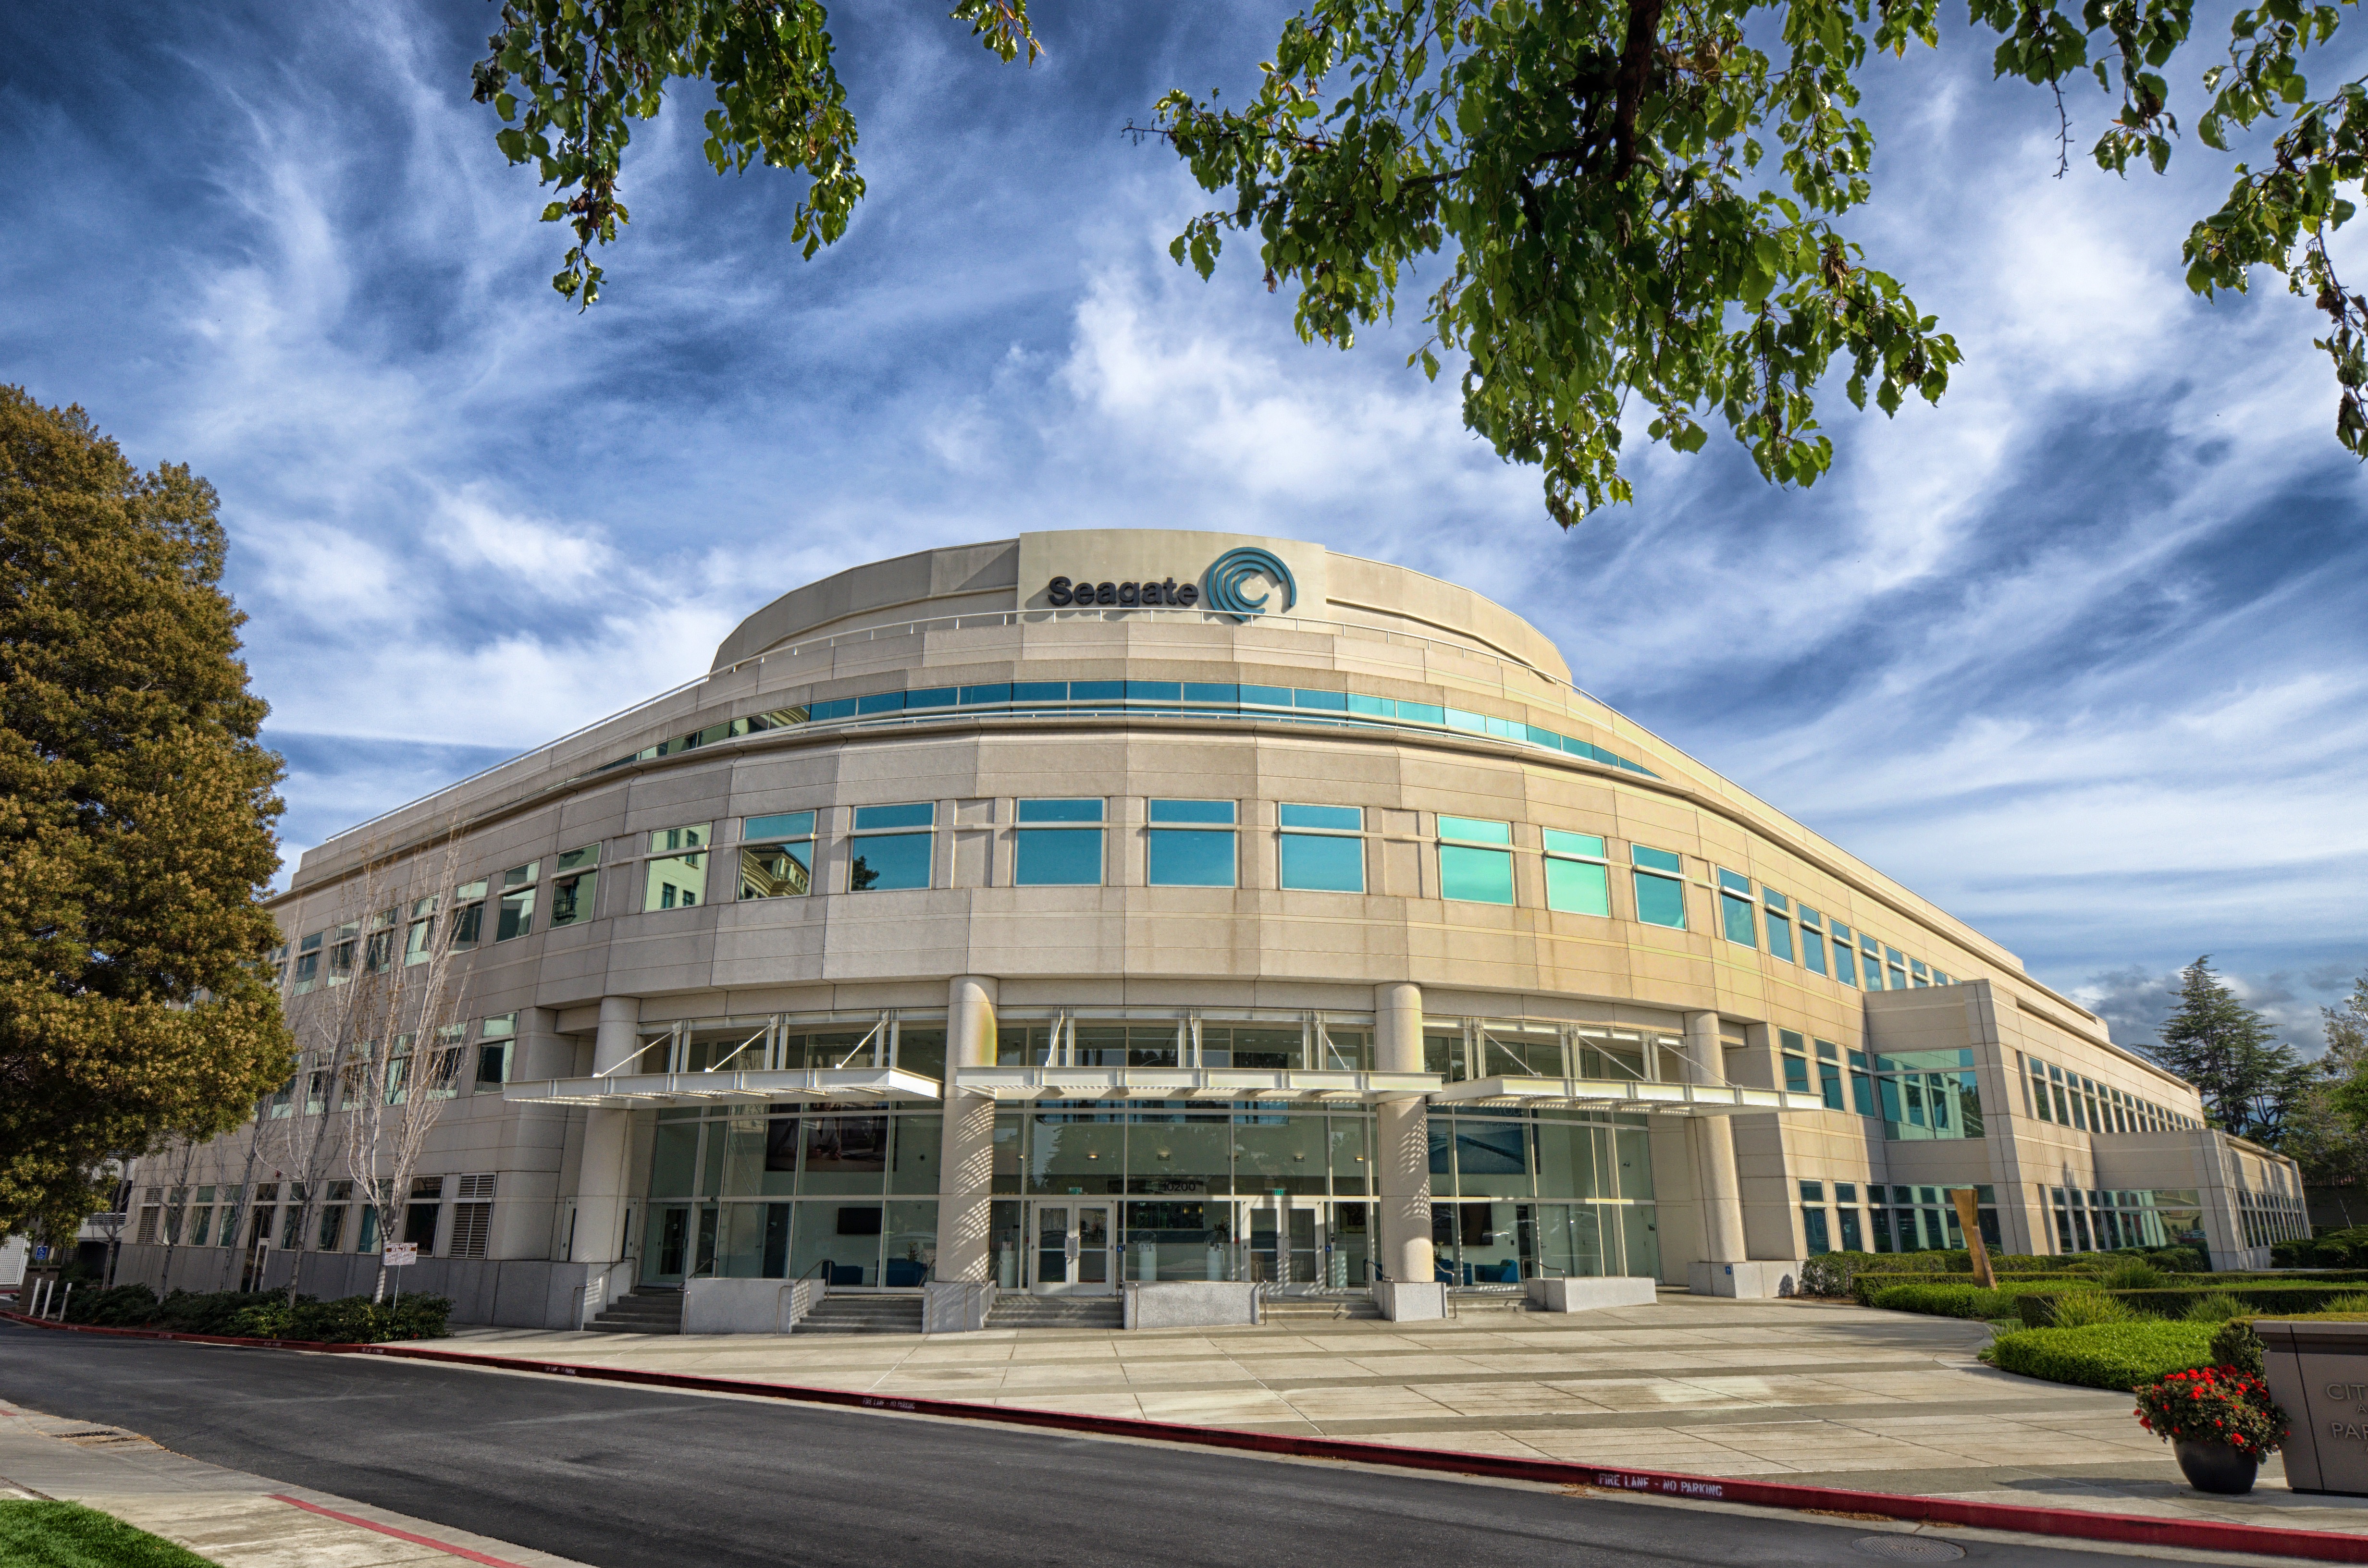
architecture, structure, sky, street, building, plaza, landmark, facade, california, stadium, outside, theatre, hdr, clouds, offices, estate, headquarters, shopping mall, sport venue, cupertino, seagate headquarters